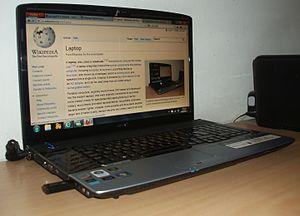
Acer Inc. ou Acer Incorporated est un constructeur informatique taïwanais spécialisé dans la recherche et le développement, la conception, la production et la vente de produits informatiques fondé par Stan Shih.